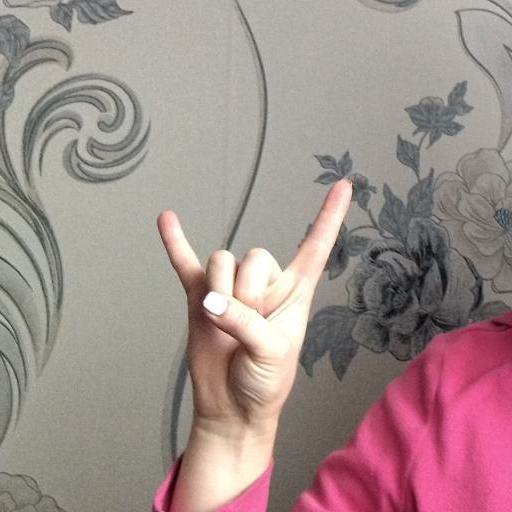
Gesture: rock